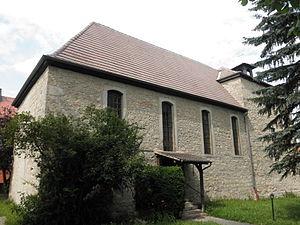
Zimmern est une municipalité allemande du land de Thuringe, dans l'arrondissement de Saale-Holzland, au centre de l'Allemagne. En 2015, sa population est de 202 habitants.